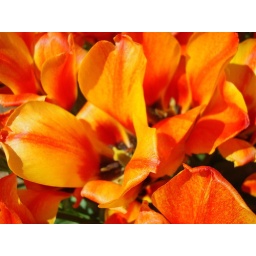
tulips at the wooden shoe tulip farm in woodburn, oregon.